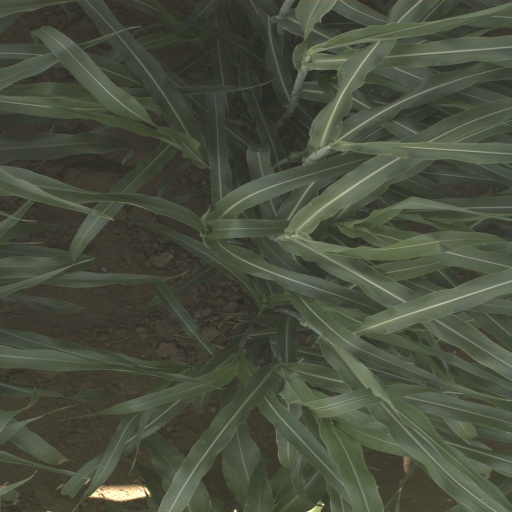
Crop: sorghum